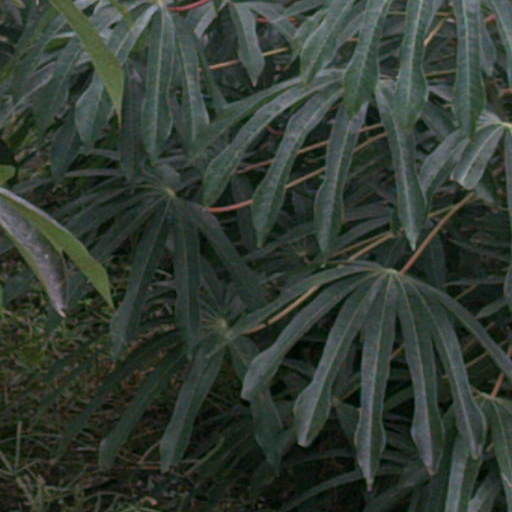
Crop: cassava